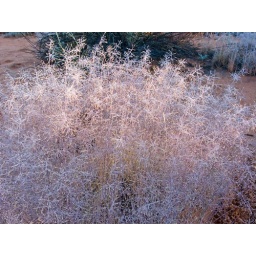
Morning frost on a bush in the Coral pink sand dunes, Utah